Yu Yu Hakusho: The Movie and Yu Yu Hakusho the Movie: Poltergeist Report

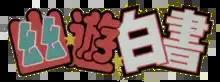
Japanese logo for the television program and movie.

There are two feature films based on the manga and anime series "Yu Yu Hakusho" by Yoshihiro Togashi. The films were produced by Studio Pierrot and released in Japan theatrically, the first "Yu Yu Hakusho: The Movie" in 1993 and the second "Yu Yu Hakusho the Movie: Poltergeist Report" in 1994. Before Funimation Entertainment acquired the rights to the anime in 2001, the films were dubbed and released in North America by two other companies. The first by Anime Works and the second by US Manga Corps, both released in 1998. However, the first film and the OVAs ("Eizou Hakusho" I and II) have since been acquired by Funimation and they produced a new English dub of the film using their original cast from the anime. These were released together as "Yu Yu Hakusho: The Movie & Eizou Hakusho" on December 13, 2011.